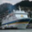
Label: ship